Marva Collins

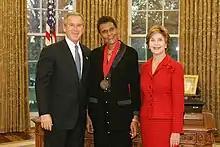
Collins with President George W. Bush and First Lady Laura Bush in 2004

Collins taught school for two years in Alabama, then moved to Chicago in 1959, where she taught as a full–time substitute teacher in inner–city Chicago Public Schools system for fourteen years.